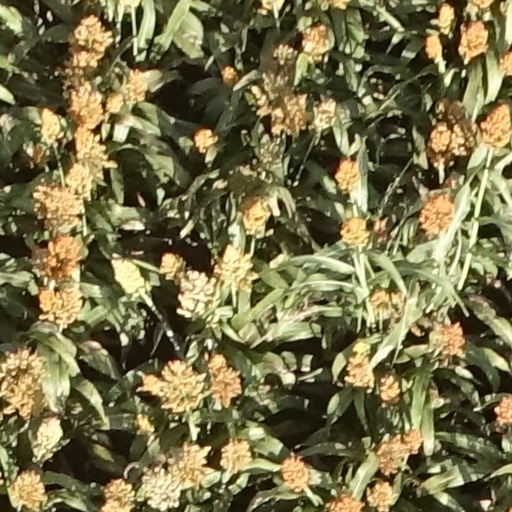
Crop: sorghum